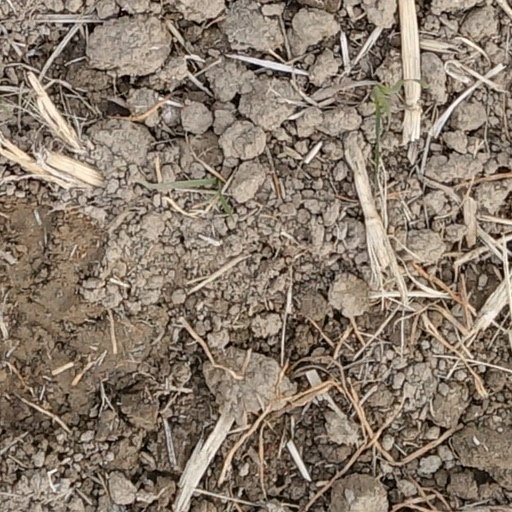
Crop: wheat